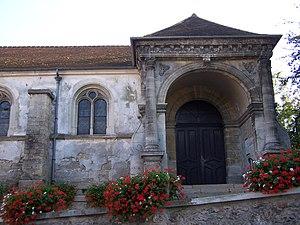
L'église Notre-Dame-de-l'Assomption est une église catholique paroissiale située à Évecquemont, dans les Yvelines, en France. C'est un édifice de dimensions généreuses, mais d'une architecture peu soignée, exceptés le porche Renaissance bâti vers 1565 sous l'architecte Nicolas Le Mercier ; le bas-côté nord Renaissance de la même époque, mais défiguré par une campagne de réparation en 1738 ; et le chœur de style gothique rayonnant de la seconde moitié du XIIIᵉ siècle. Il se compose d'une travée droite flanquée de deux chapelles, et d'une abside à cinq pans. Cette partie de l'église est la mieux conservée, et d'une valeur artistique certaine. L'église Notre-Dame a été inscrite au titre des monuments historiques par arrêté du 19 juillet 1926. Elle est aujourd'hui affilié à la paroisse de Meulan, et les messes dominicales y sont célébrées un dimanche sur cinq à 9 h.